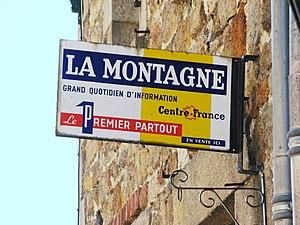
Ancienne enseigne du journal La Montagne à Yronde et Buron.
La Montagne est un quotidien régional de la presse écrite française, dont le siège se trouve à Clermont-Ferrand, appartenant au Groupe Centre France. Diffusé en Auvergne et dans une partie du Limousin, ce quotidien a été créé en 1919 par Alexandre Varenne.